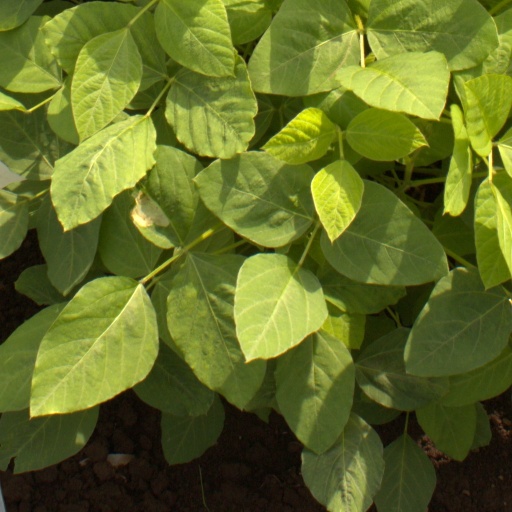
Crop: soybean